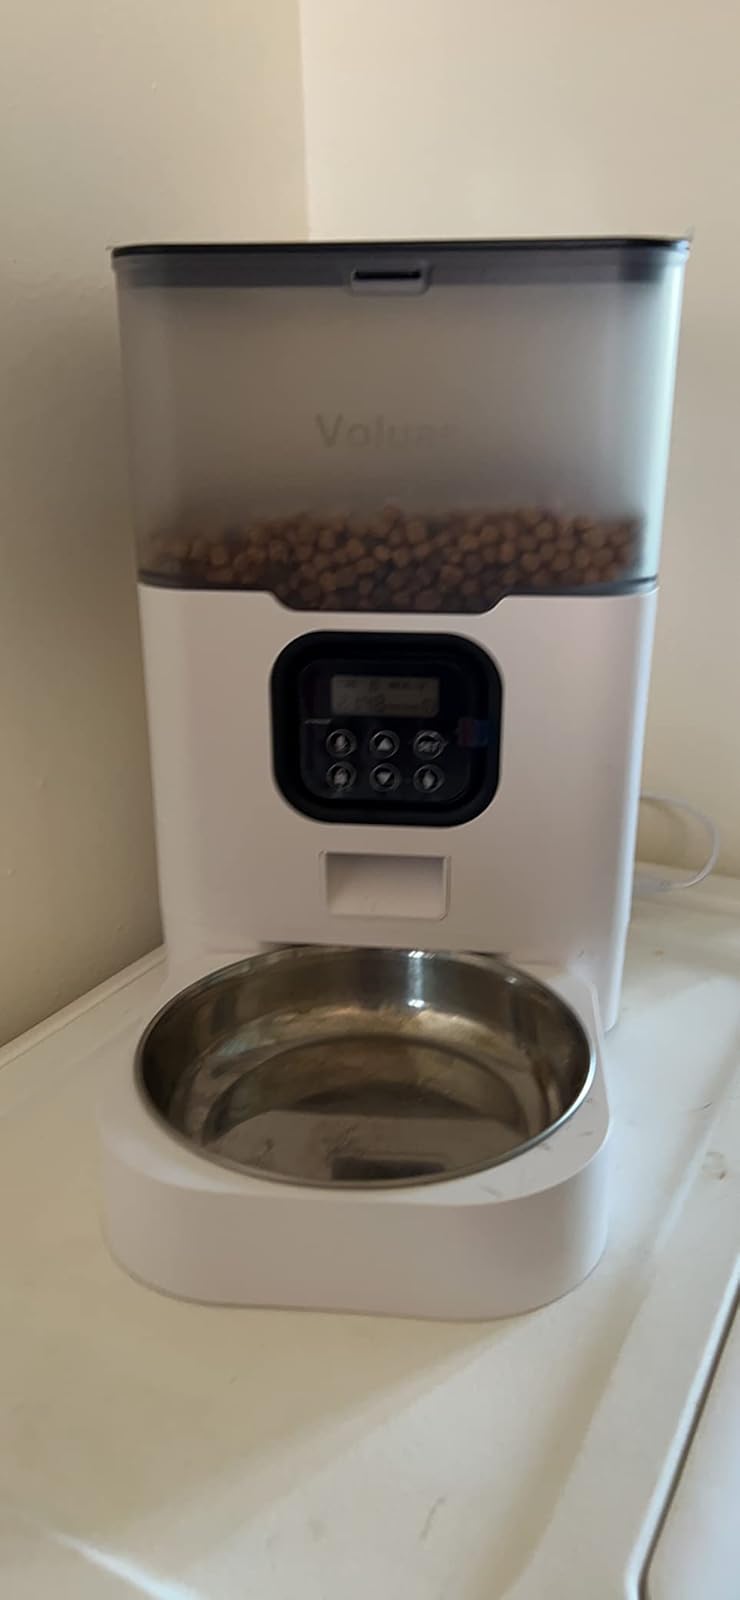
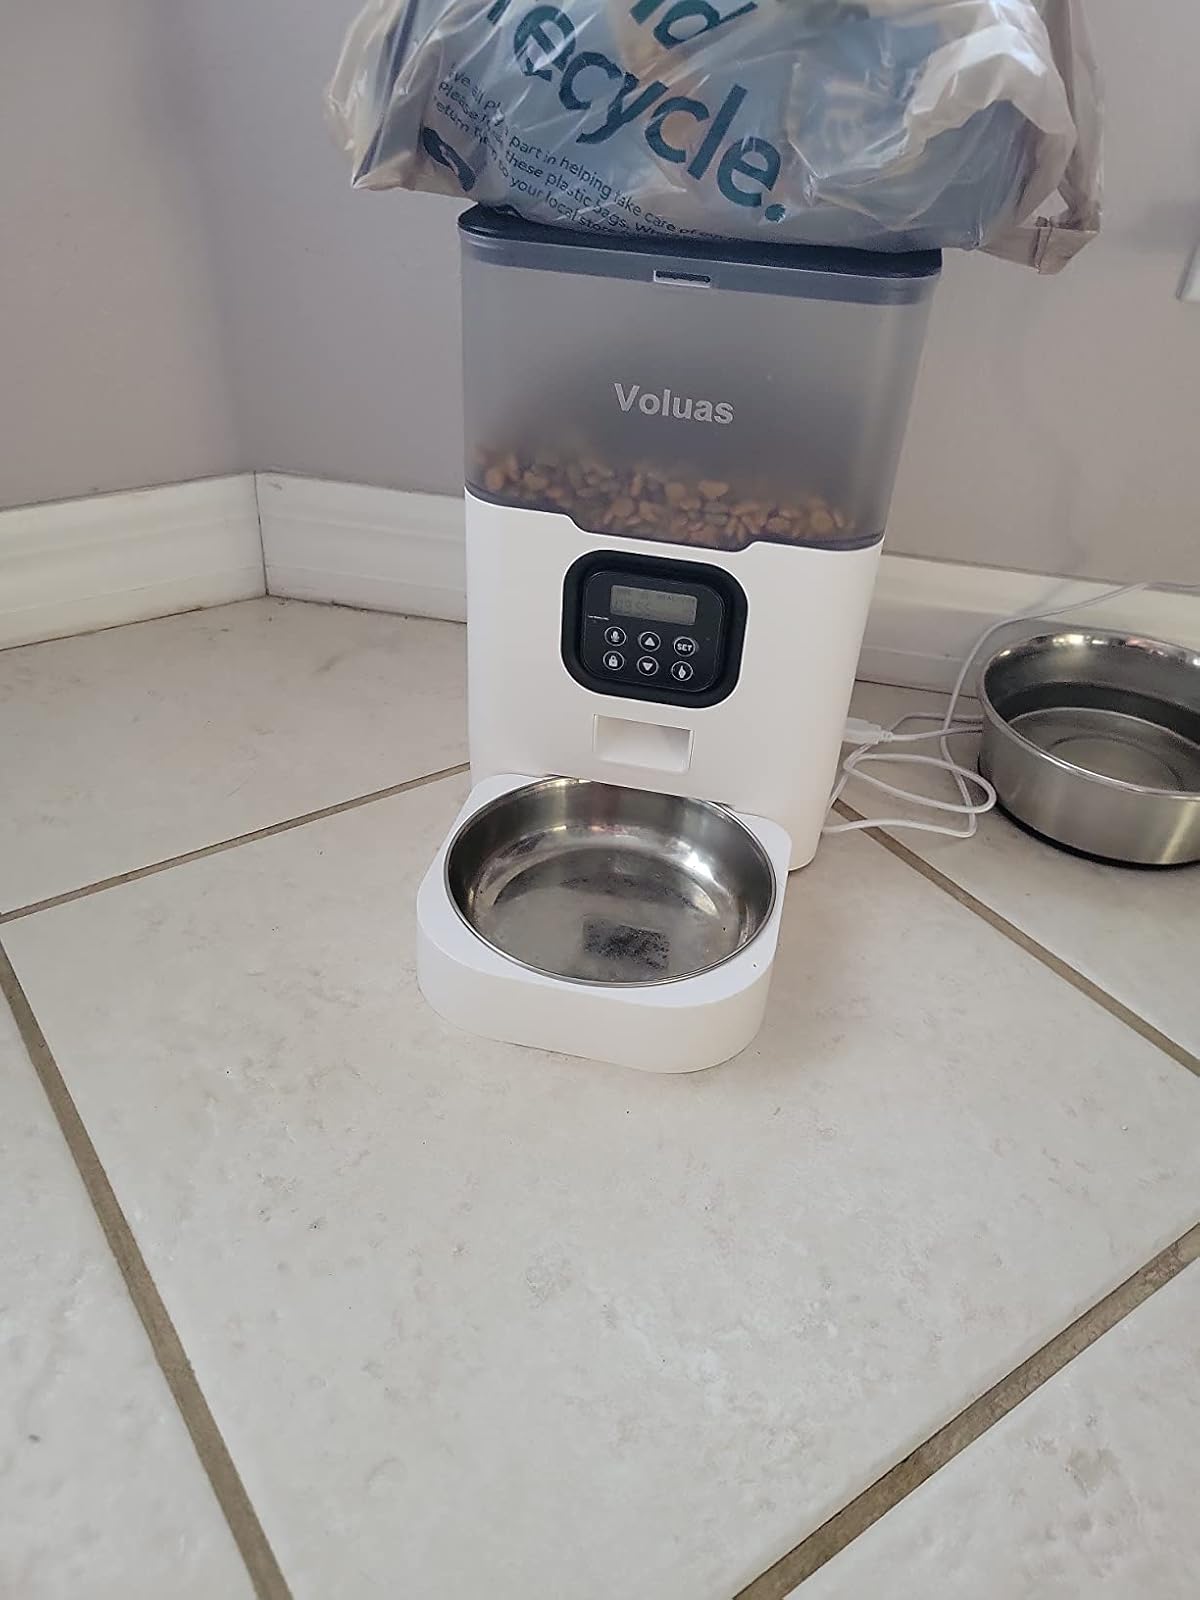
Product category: items_feeder
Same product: yes